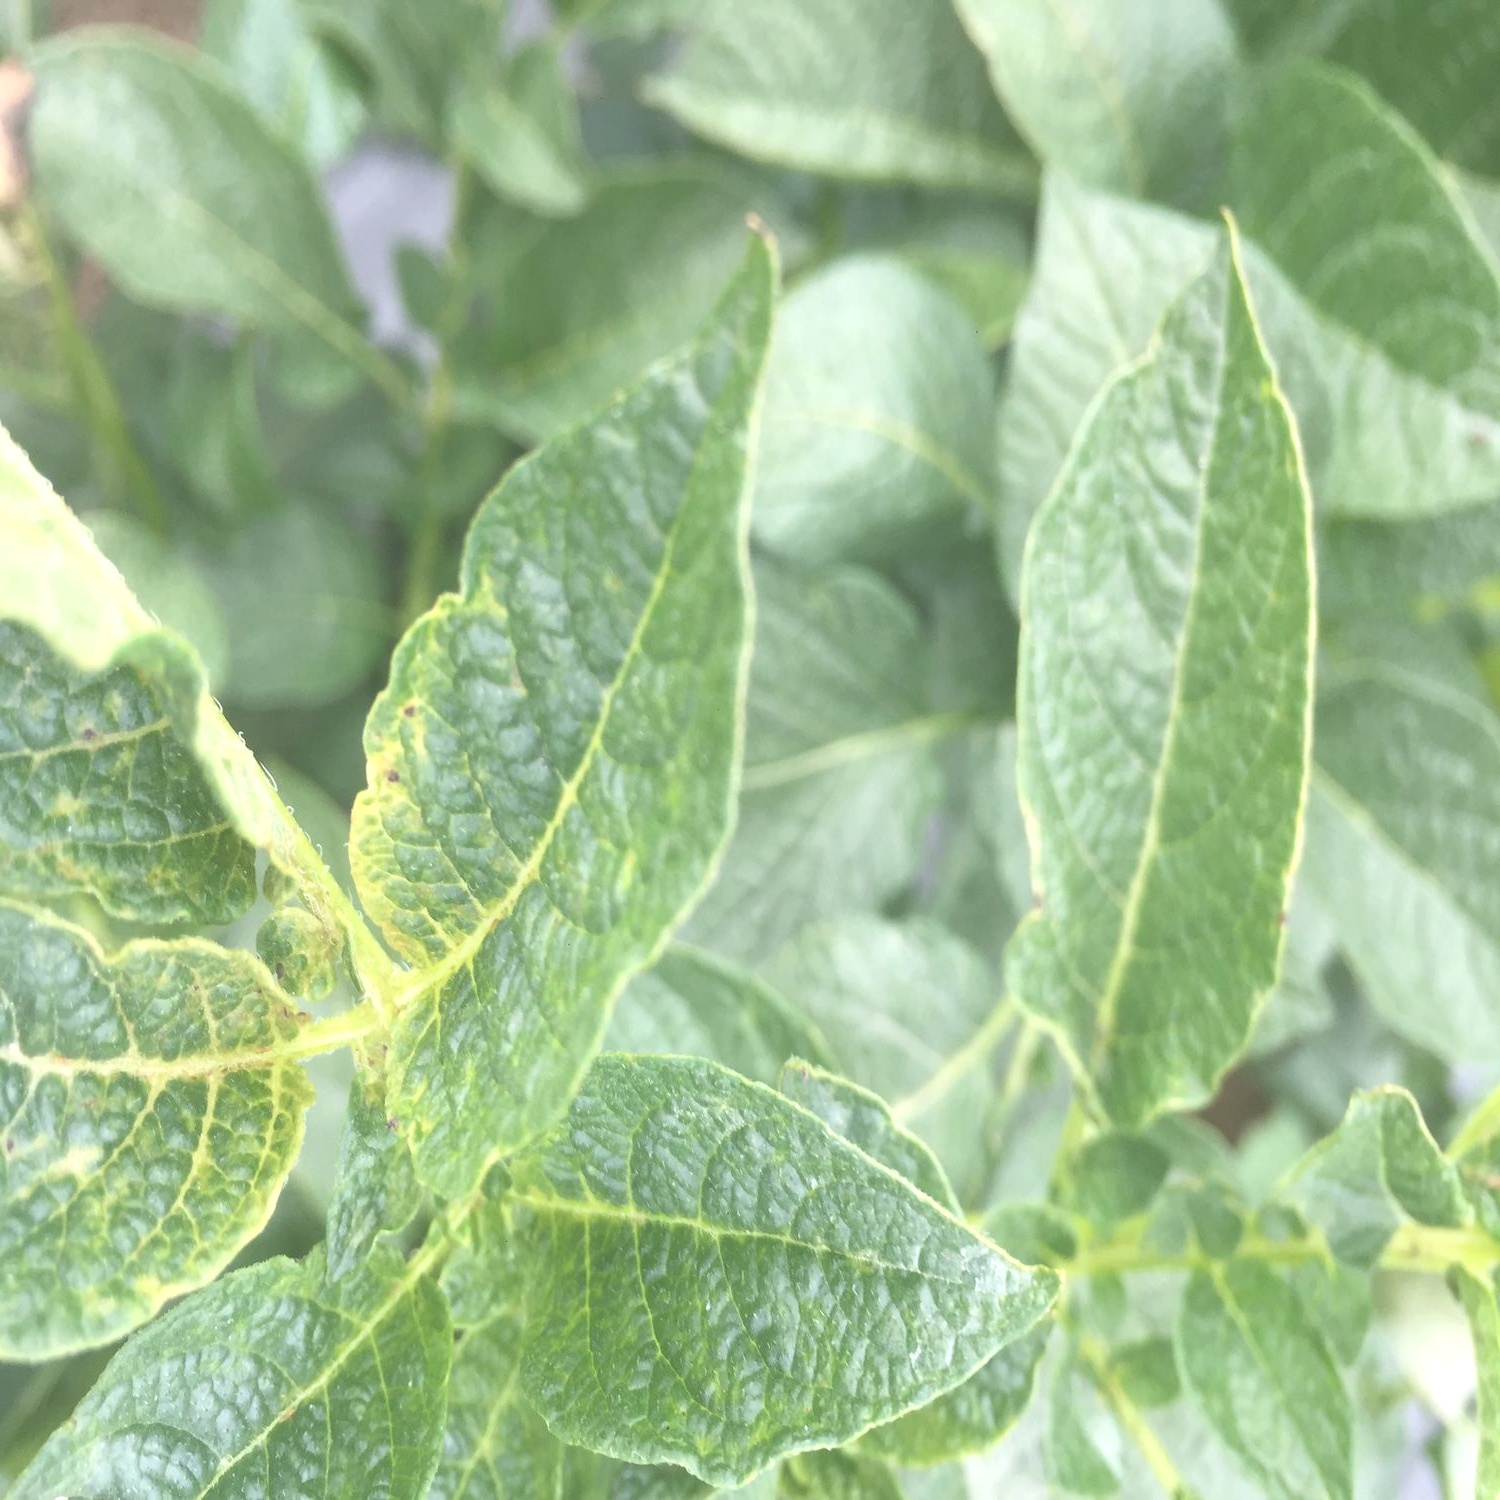
Etiqueta: Virus